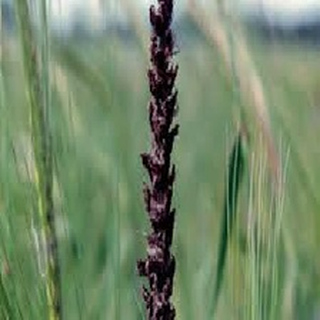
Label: wheat_smut